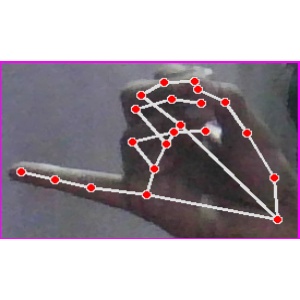
अक्षर: च